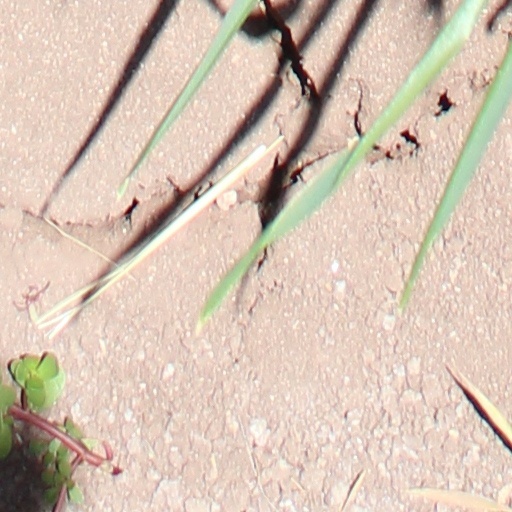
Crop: wheat